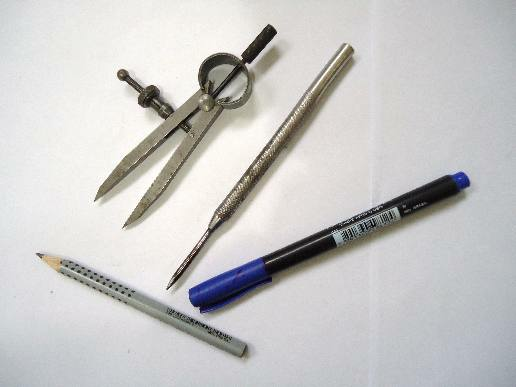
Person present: No